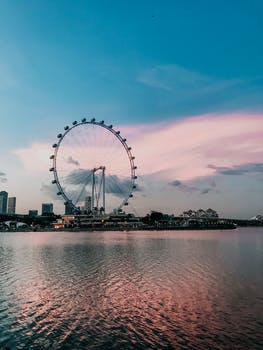
Label: No Watermark